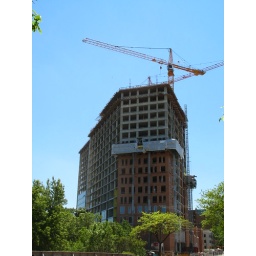
Looking to the south, from the bridge over the bike path on Prospect.